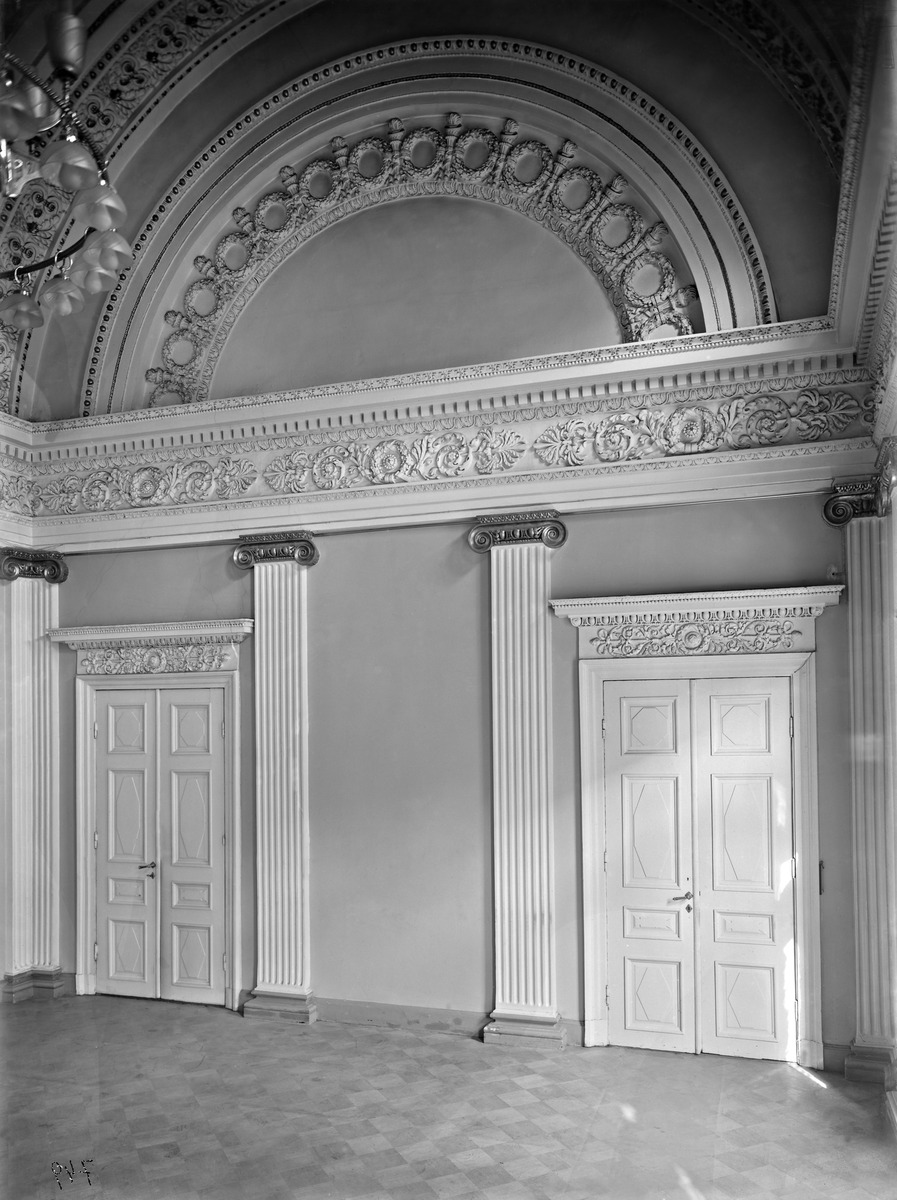
Vanha raatihuone, juhlasali
sisällön kuvaus: Vanha raatihuone, juhlasali. mustavalkoinen
Kuvaaja: Brander, Signe, valokuvaaja
Ajankohta: kuvausaika 1912
Paikka: Suomi, Uusimaa, Helsinki, Kruununhaka Helsinki, Aleksanterinkatu 20-24